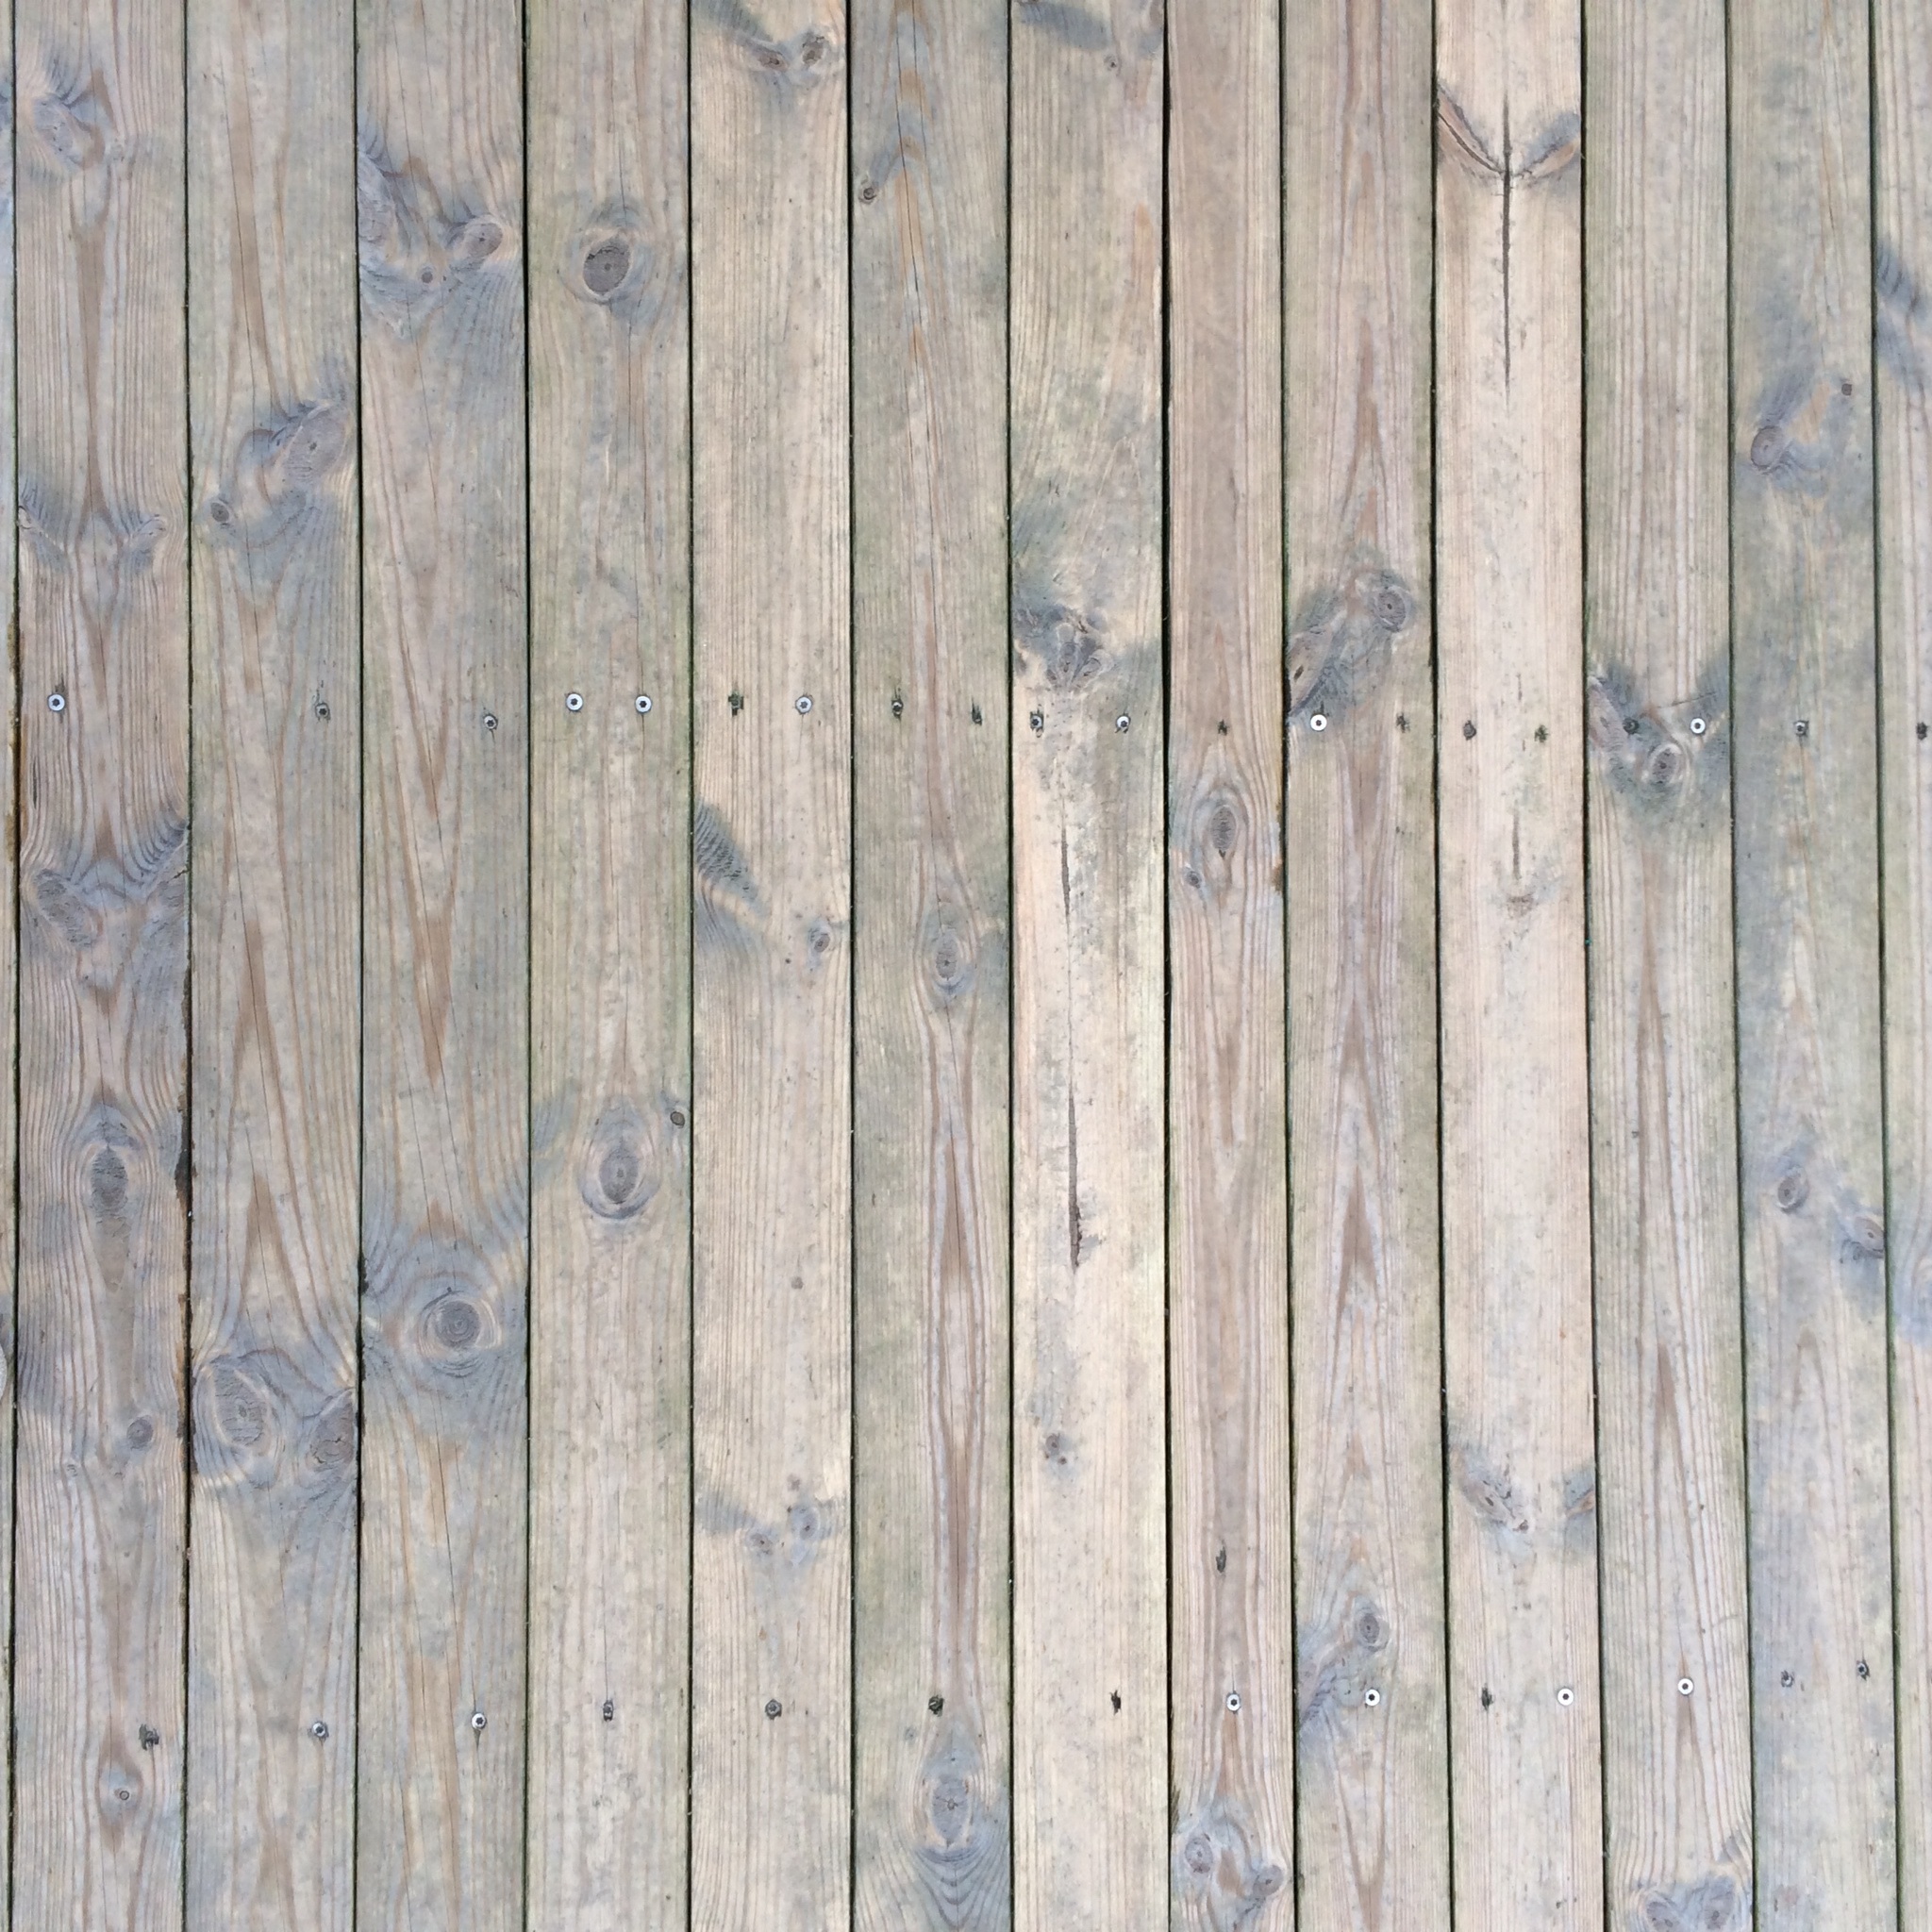
wood, boat, texture, plank, floor, wall, line, lumber, hardwood, flooring, wood grain, wood flooring, wood texture, man made object, outdoor structure, laminate flooring, wood stain